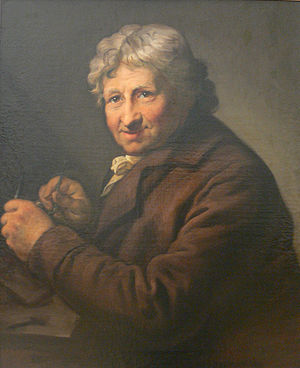
Daniel Chodowiecki
Portræt af Daniel Chodowiecki. Malet af Anton Graff 1800/1801.
Daniel Niklaus Chodowiecki var en polsk-tysk maler og kobberstikker. Han stammede fra en huguenot familie, der var flygtet fra Frankrig, og levede det meste af sit liv i Berlin, hvor han blev lederen af byens Kunstakademi.